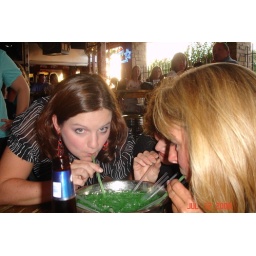
Brooke Stace and Tina in the dog bowl